Ramlösa Hälsobrunn

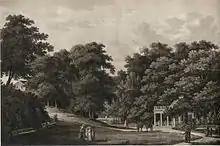
Ramlösa well 1816, view to the west

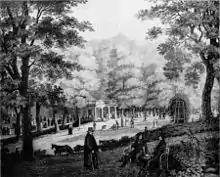
Ramlösa well 1816, view to the east

Due to the many new buildings, the capital soon ran out, which meant that the court marshal proposal to lease Ramlösa Well for 50 years was gladly accepted. Together with the well doctor Eberhard Zacharias Munck af Rosenschöld, von Platen was responsible for the well's new glory days, von Platen through his investments and expansions of the facility and Munck af Rosenschöld through his contacts who built up the reputation of the mineral spa as a social haven. In 1807, for example, von Platen had the first hotel built within the grounds of the well: the "" – a long and wide two-storey timber-frame building with a large salon, two halls and four large guest rooms on the ground floor and 20 guest rooms in total. He also built new stables for a total of 44 horses and ten carriages and made improvements to the park. Five barrels of the 70 barrels of land to the west of the park owned by the well were set aside for gardens and the planting of 100 fruit trees. Despite doctor Munck af Rosenschöld's many disagreements with King Charles XIV John, as a liberal member of parliament, many members of the royal family visited the park regularly. Crown Prince Oscar (later Oscar I) in particular was a frequent visitor. The royal splendor attracted Scanian society, as well as much of the capital's upper class, to balls and other events. The period was depicted by the publicist as follows: